2011 Heineken Open

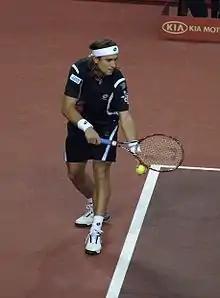
David Ferrer, the 2011 Heineken Open champion

Marcel Granollers / Tommy Robredo defeated Johan Brunström / Stephen Huss, 6–4, 7–6